Cordray House

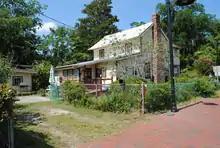
The Cordray House

The Cordray House is located in Bluffton, South Carolina. It was built in 1910.